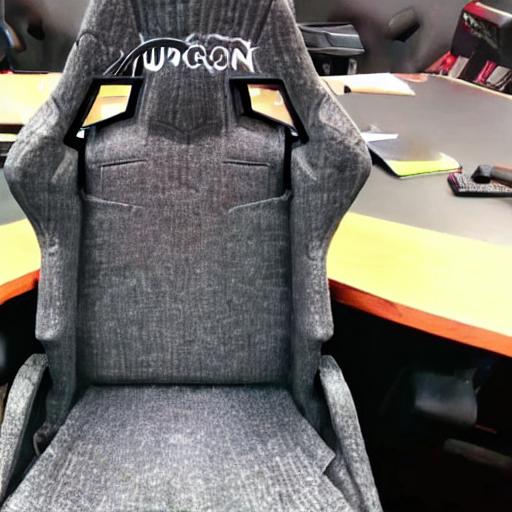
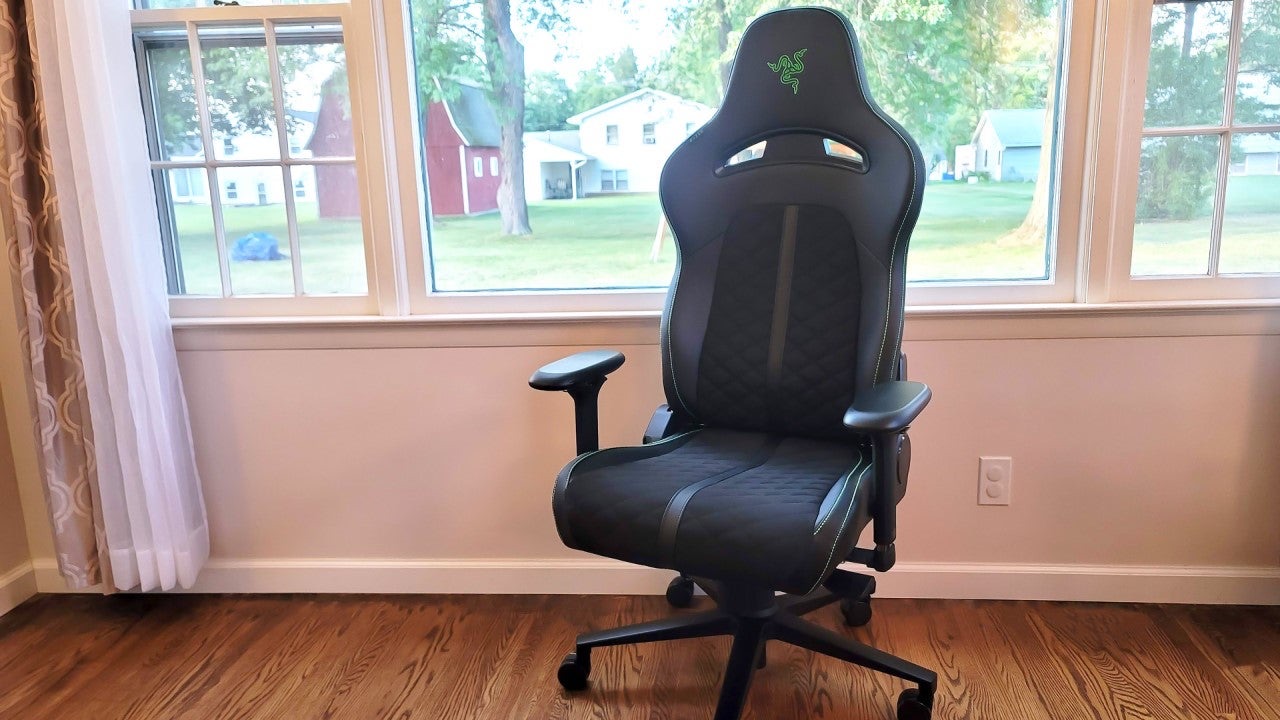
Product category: items_chair
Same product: no